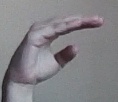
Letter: jeem